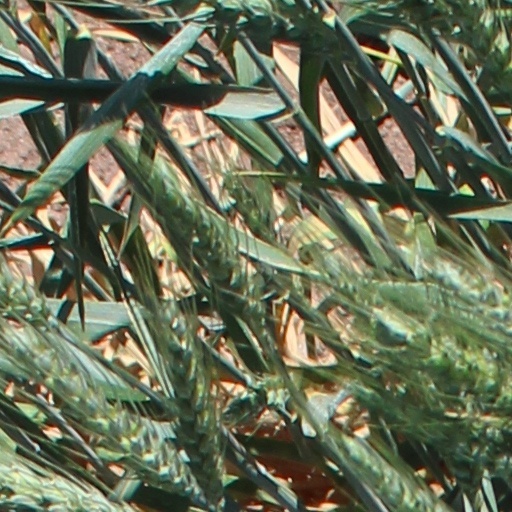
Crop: wheat